Alexander Ezer

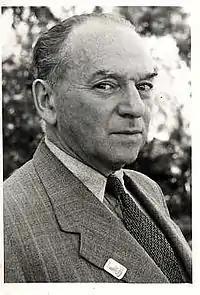
Alexander Ezer

Alexander Ezer (Yevzerov) (1894–1973) was a leader of the Zionist movement in Siberia and a proponent of expanding commerce, tourism and industry in both the pre-state Yishuv and the then-newly established State of Israel. Ezer was elected in 1931 to the 3rd Assembly of Representatives (Mandatory Palestine) ("Asefat Hanivcharim") representing the Revisionist Party of Ze'ev Jabotinsky, and later served as chief adviser on tourism for the first government of Israel.